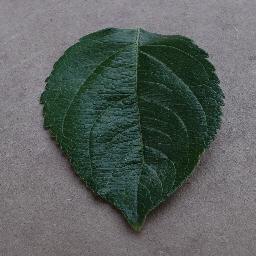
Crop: apple
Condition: healthy